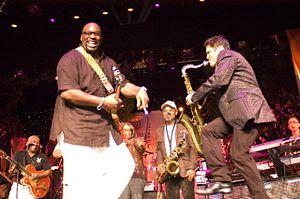
Wayman Lawrence Tisdale, était un joueur de basket-ball américain devenu bassiste de jazz.